Saint Cronan's Boys' National School

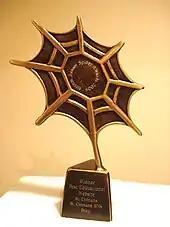
St. Cronan's Eircom Junior Spider Website Award 2009

St. Cronan's is linked with Edgewood Elementary School in the U.S. state of Minnesota. The school is also twinned with the parish of Ikanga, Kenya.